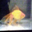
Label: aquarium_fish